Early Germanic warfare

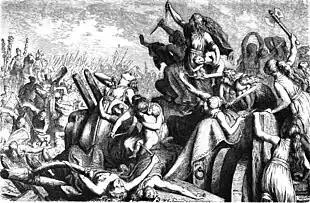
"The Women of the Teutons Defend the Wagon Fort" (1882) by Heinrich Leutemann

Roman sources stress, perhaps partially as a literary topos, that the Germanic peoples fought without discipline, with Tacitus in particular stating that Germanic war-leaders achieved more by example than by command. Tacitus claims that Germanic armies were not divided into units like Roman ones, while Maurice emphasizes that informal units were formed in the army based on kinship. Steuer, however, notes that many "Germani" served in the Roman army or as imperial bodyguards and thus would have been familiar with the organization of the Roman military. He argues that Germanic armies may have been organized in a manner not dissimilar to Roman armies.